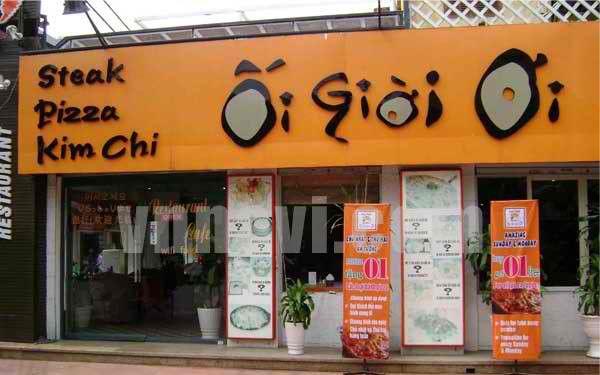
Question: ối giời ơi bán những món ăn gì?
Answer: steak, pizza và kim chi